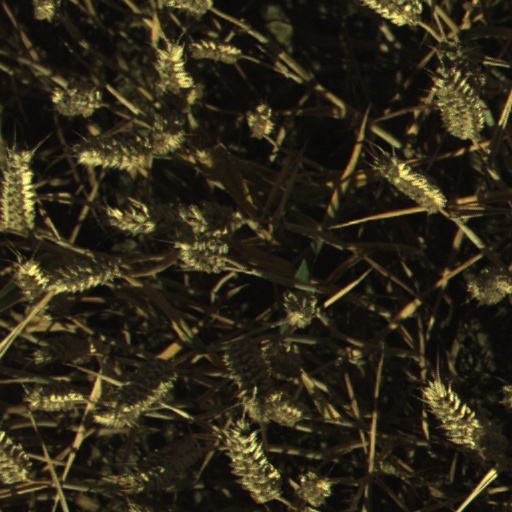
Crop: wheat